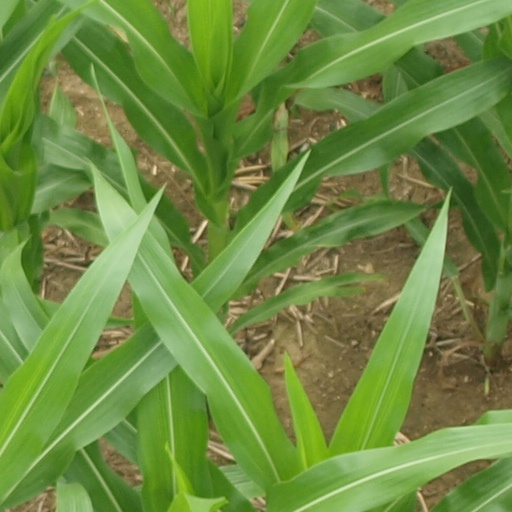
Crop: maize; corn